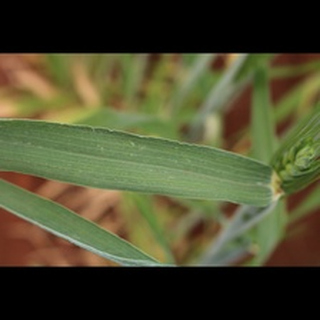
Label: healthy_wheat